Ed Pawlowski

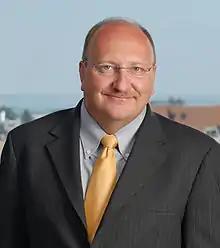
Pawlowski in August 2007

Edwin Everett Pawlowski is an American politician who served as the 41st Mayor of Allentown, Pennsylvania. He held the office from 2006 until his resignation in 2018, following his election to a fourth term in 2017. He resigned after being convicted on 47 federal charges related to corruption as mayor of Allentown.